Dag Arnesen

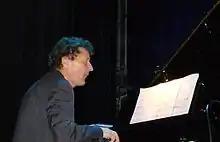
Dag Arnesen with BBB in 2014.

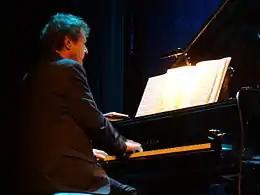
Dag Arnesen and Bergen Big Band in November 2014.

Arnesen was born in Bergen, and studied classical piano under Jiri Hlinka at the Bergen Music Conservatory and got a commitment by Den Nationale Scene. Eventually he went to jazz and played in the 1970s with the Arvid Genius' orchestra, and led his own Trios, Quartets and Septetter og 13'tets. There were several records under his own name and he is still in the Bergen Big Band. Arnesen has also lived in Oslo and played in the jazz bands Søyr, Orleysa, various groups led by Norwegian guitarist Thorgeir Stubø, vocalist Susanne Fuhr, saxophonists Knut Riisnæs and Odd Riisnæs and orchestra leader Kjell Karlsen. In the Bergen-based Sigurd Ulveseth Quartet he has participated on three releases, and Arnesen also led the local Evans Jazzclub.